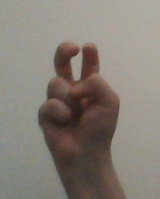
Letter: toot